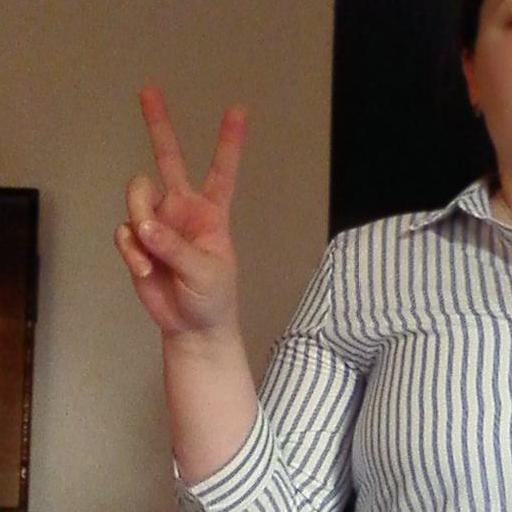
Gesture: peace